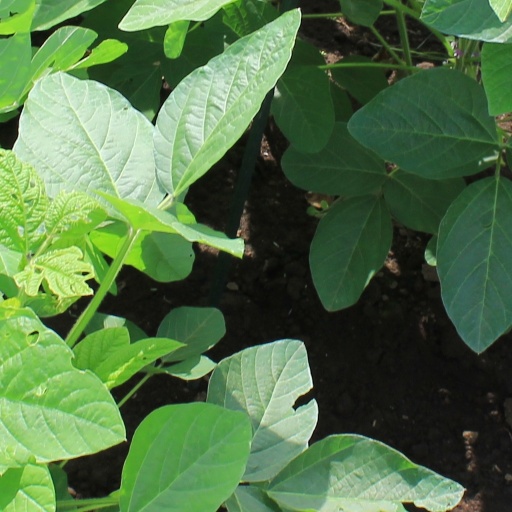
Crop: soybean